Santa Maria Bianca Hospital

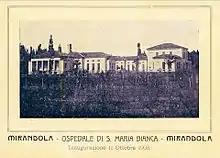
Inauguration of the new hospital (11 October 1908)

At the beginning of the 20th century, it was decided to build a new hospital, partly thanks to a large donation bequeathed by the engineer Pietro Tosatti (1846-1905), outside the former city walls.